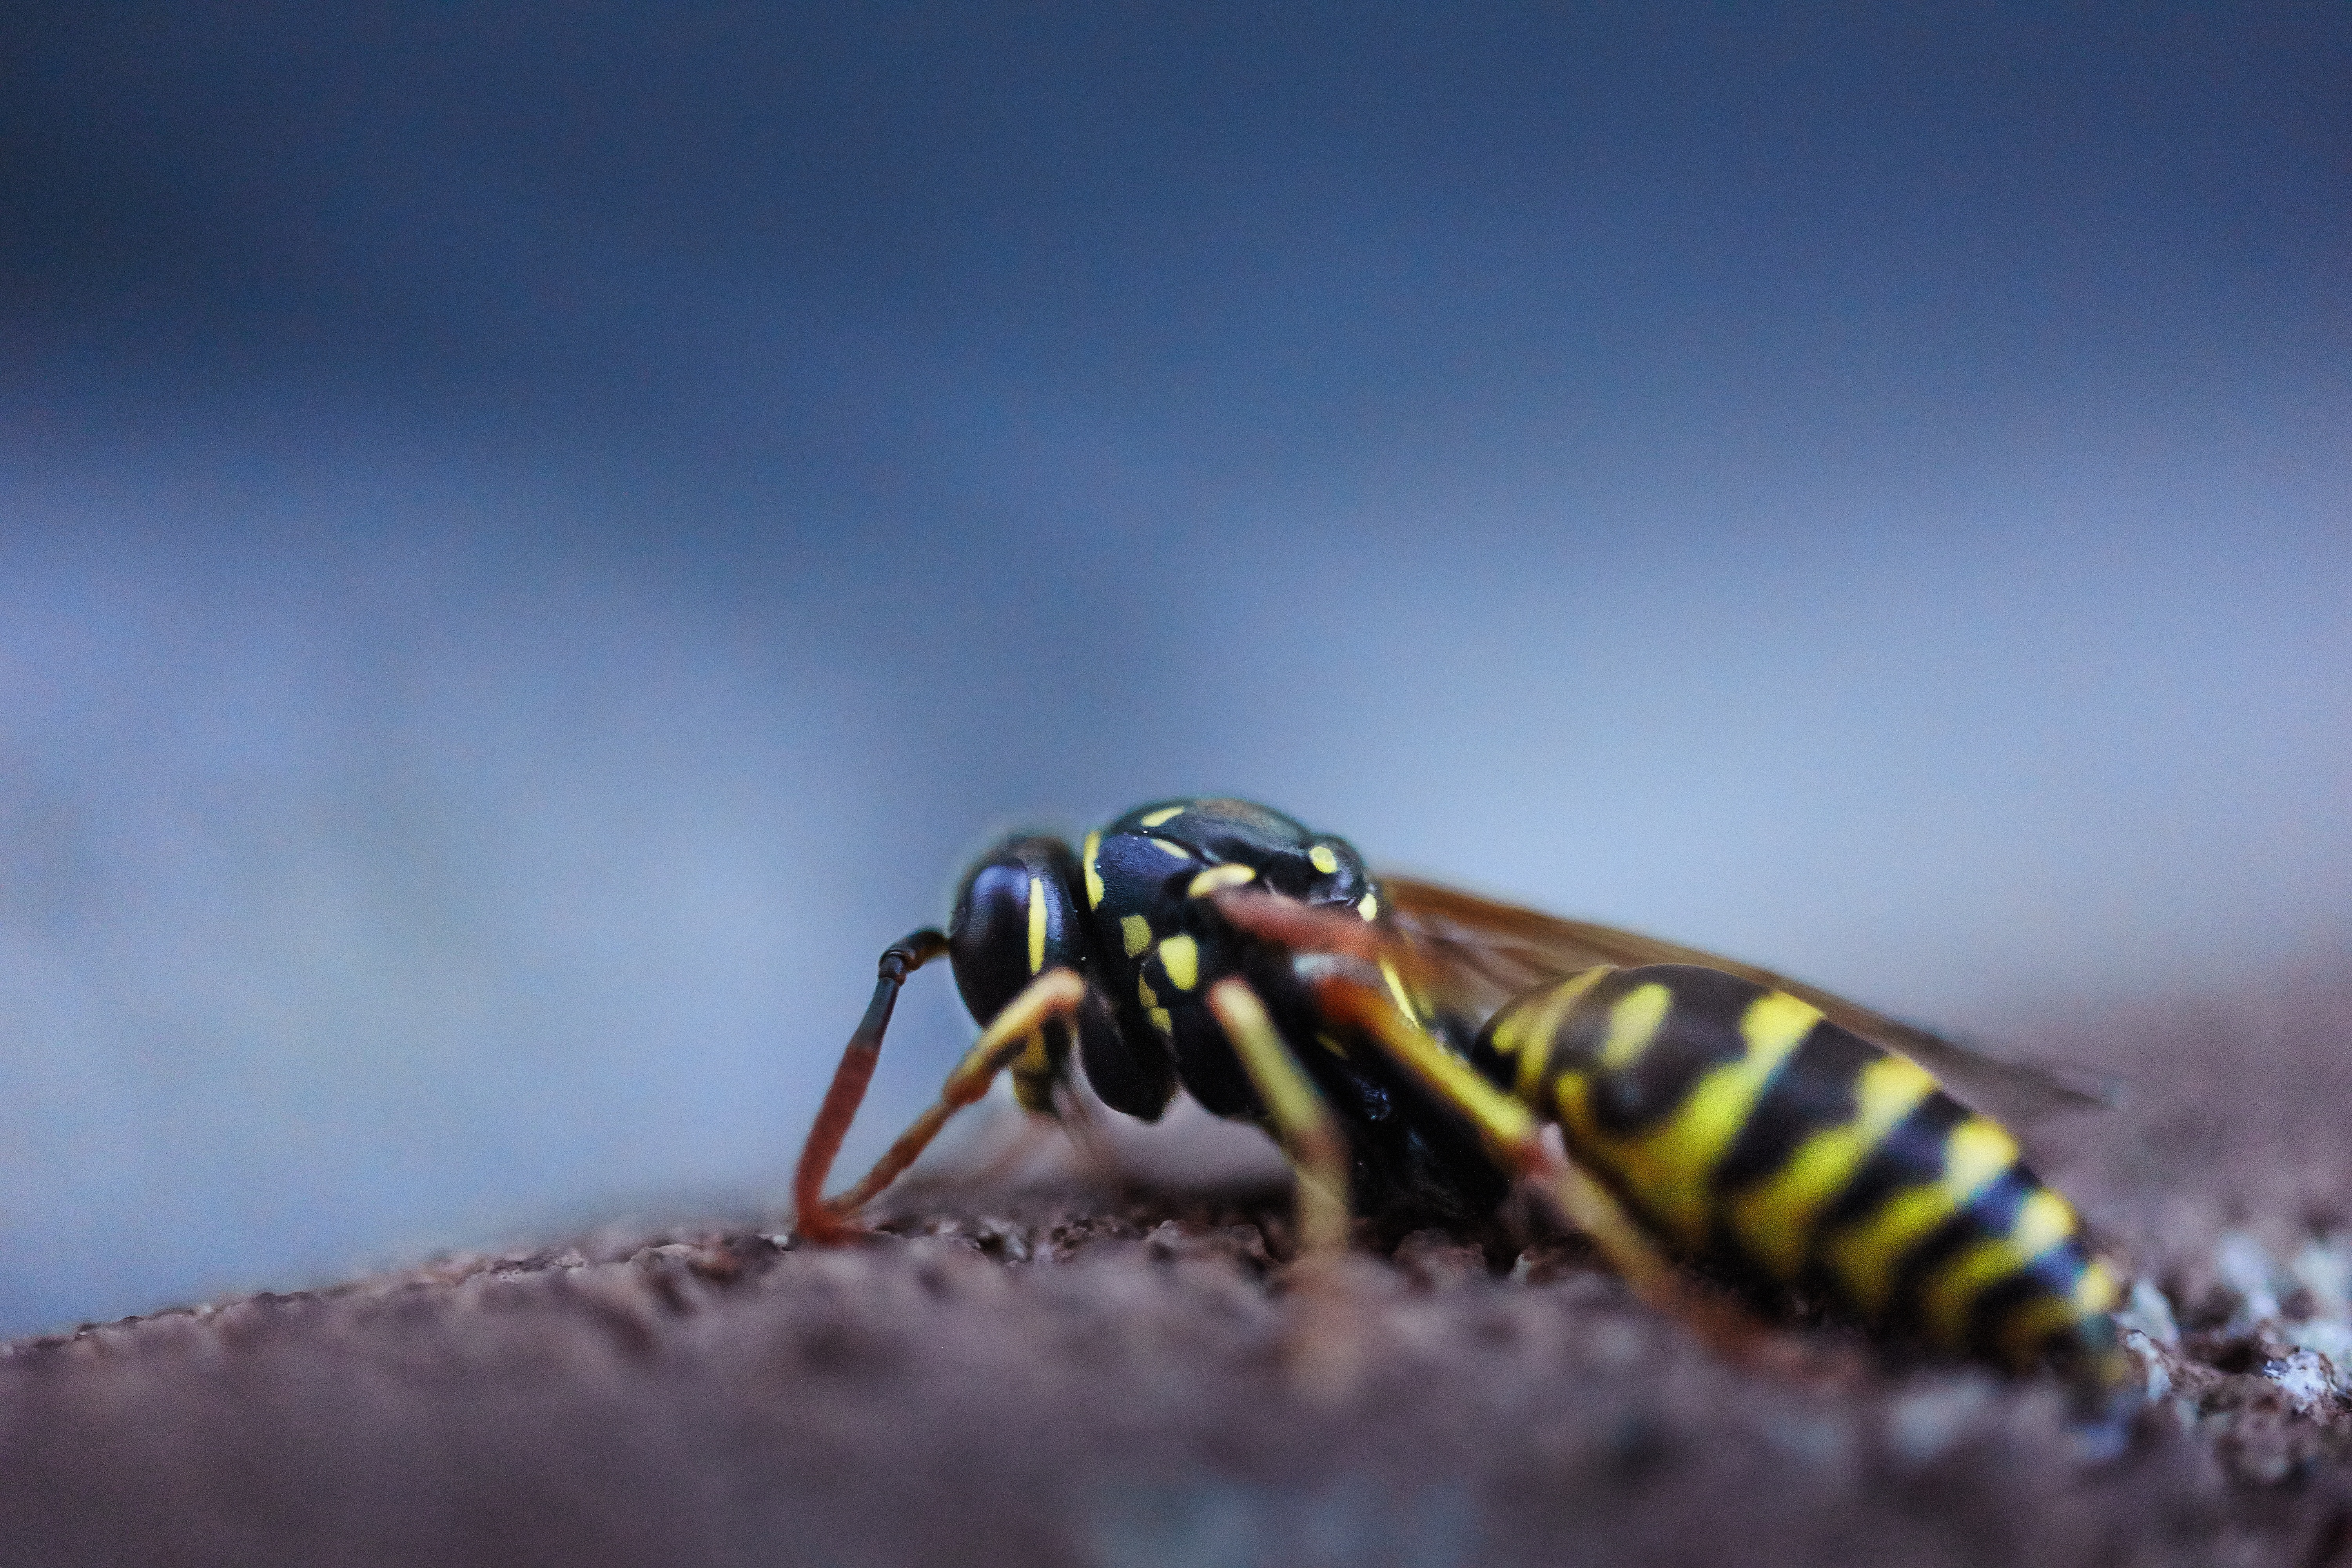
sky, photography, animal, insect, macro, close, fauna, invertebrate, close up, hornet, wasp, pest, sting, macro photography, arthropod, membrane winged insect